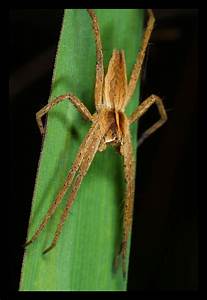
Label: ragno